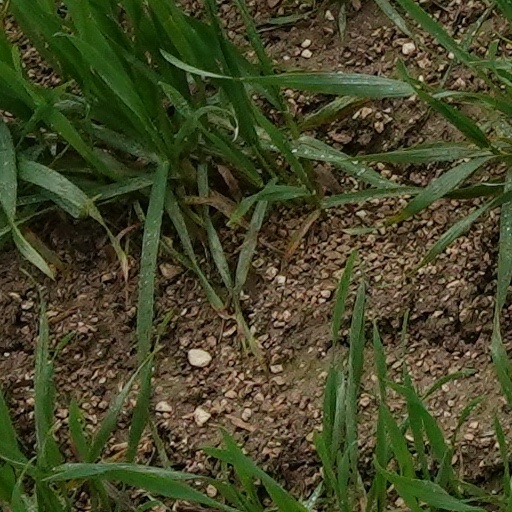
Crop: wheat